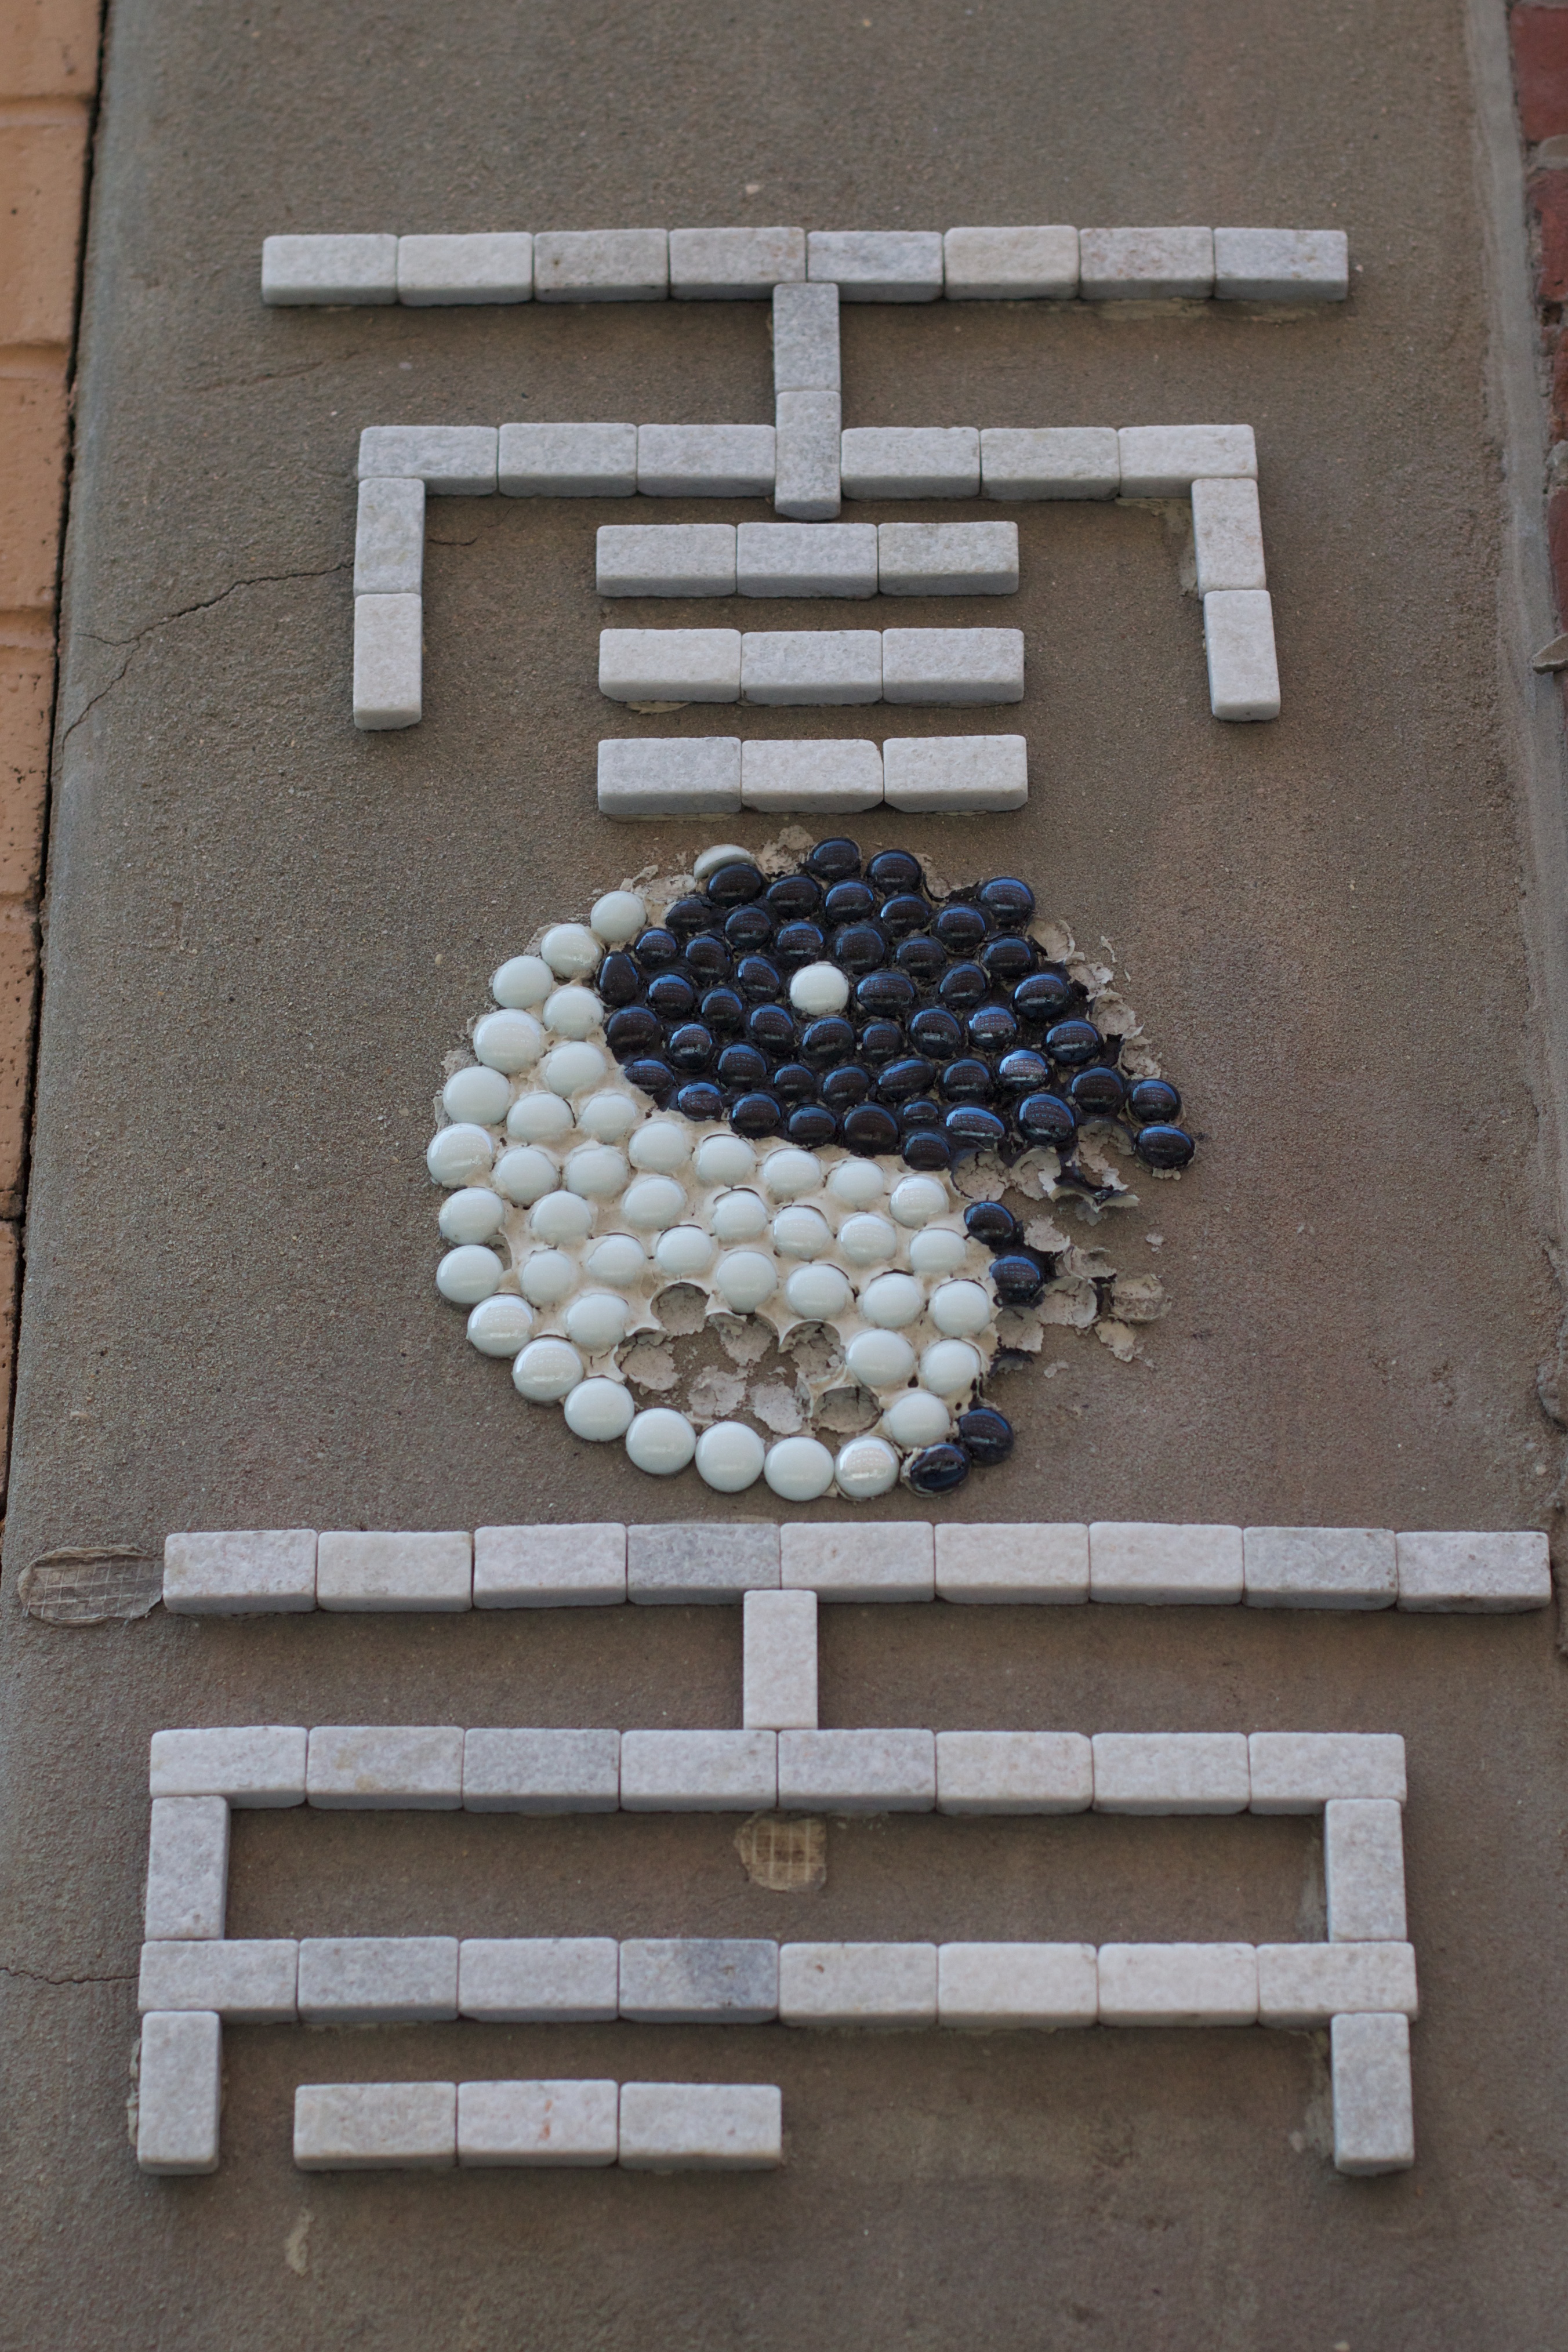
wood, white, number, wall, blue, furniture, sculpture, art, design, shape, odyssey